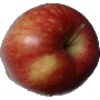
Label: Apple Red 1